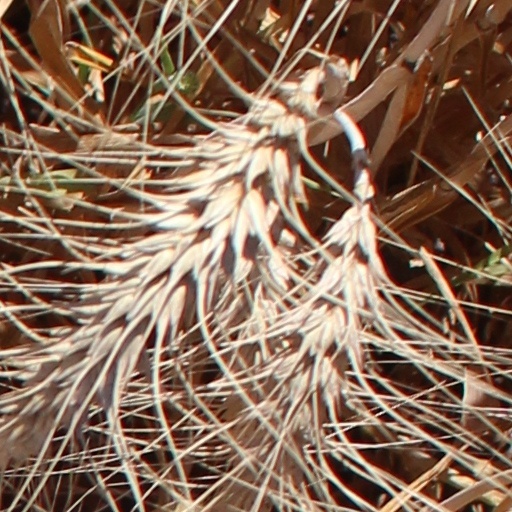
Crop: wheat